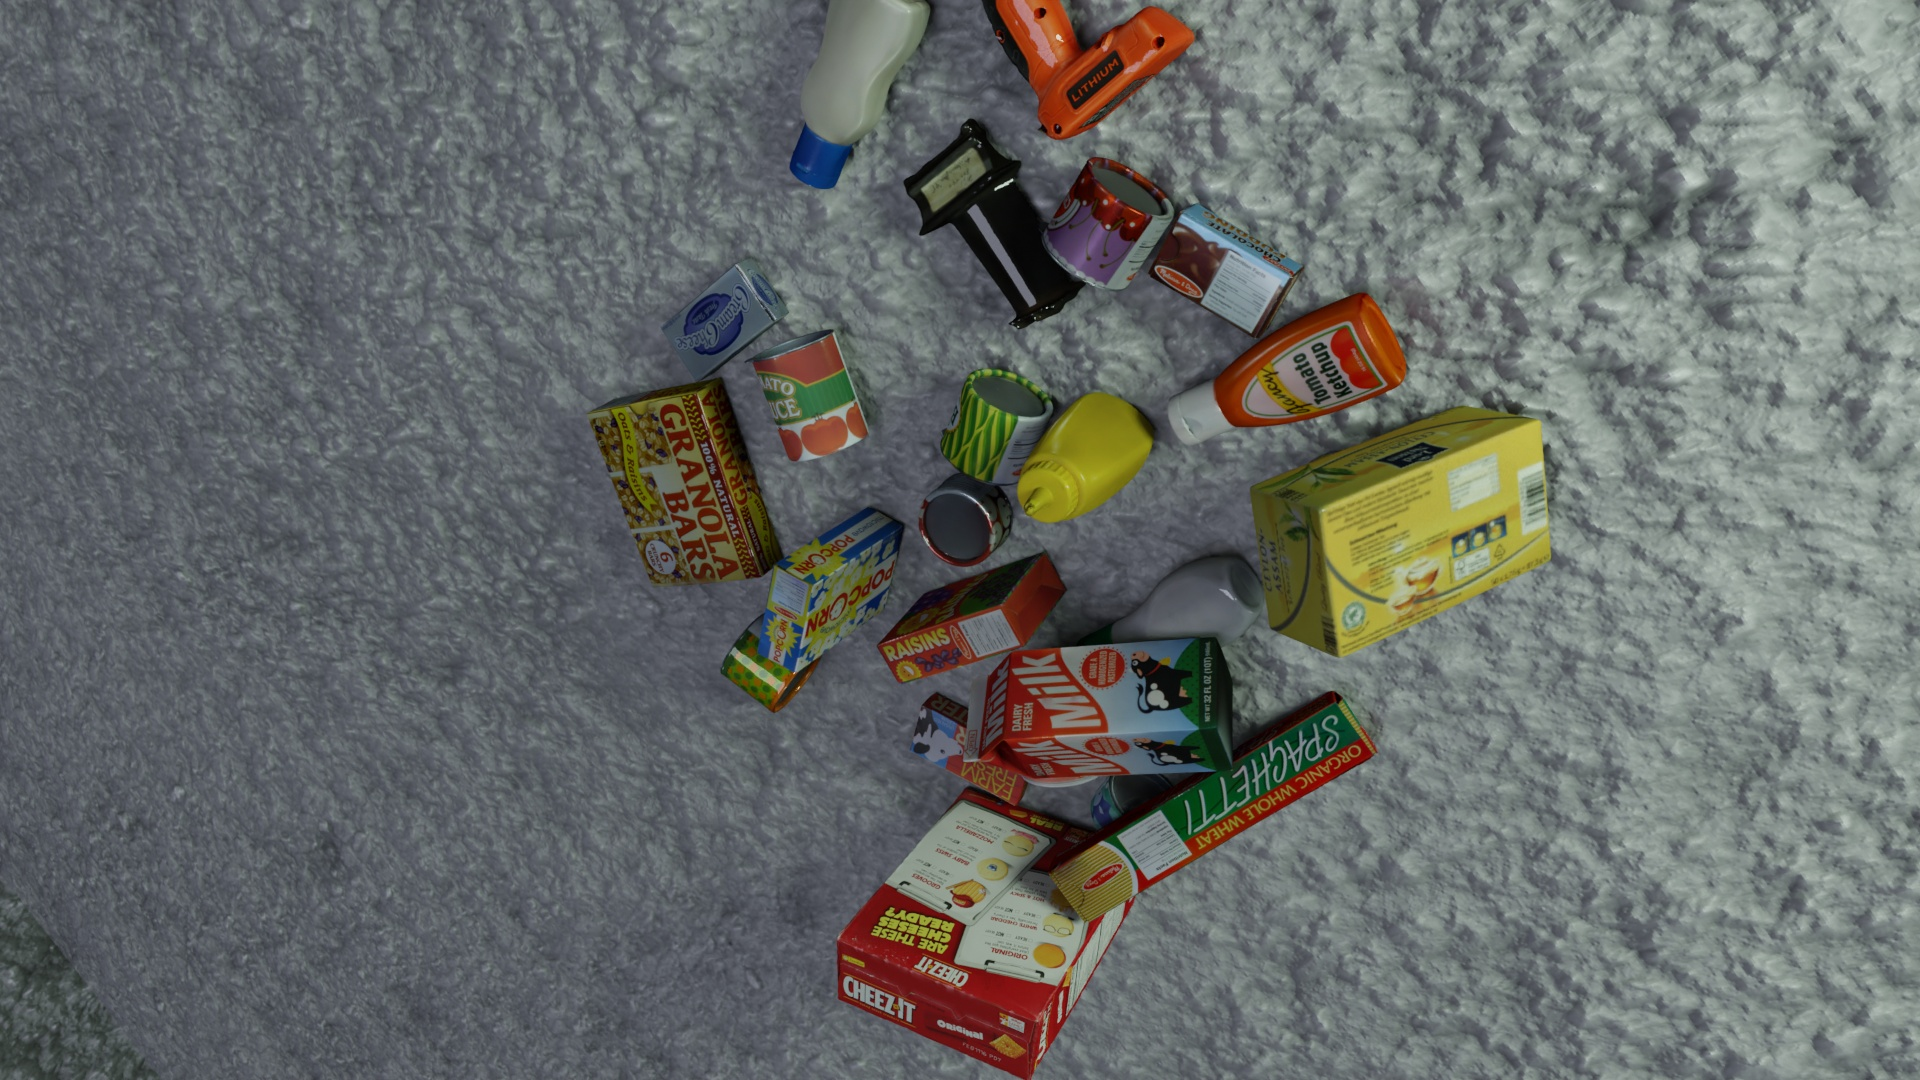
Question:
What are the eight normalized (x, y) image coordinates between 0 and 1 of the cuboid corners for the can of tomato sauce with the vibrant red and green label? Your answer should be a list of normalized (x, y) image coordinates between 0 and 1 with bottom face first then top face, all counter-clockwise.
Answer: [(0.442188, 0.39537), (0.401562, 0.426852), (0.417708, 0.432407), (0.459896, 0.399074), (0.423438, 0.30463), (0.381771, 0.334259), (0.396875, 0.334259), (0.440625, 0.302778)]